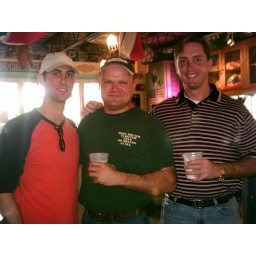
The boys in the bar